Cape Mendocino Light

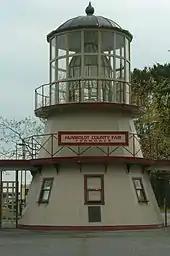
The Cape Mendocino Lens in the replica building at the Humboldt County Fairgrounds in 2005

After many ships, including the SS "Northerner" and a lighthouse tender with supplies to build the facility, were lost to the jagged rocks surrounding the sea stack "Sugar Loaf" and Blunt's Reef offshore of Cape Mendocino, the lighthouse with attendant buildings including a carpenter shop, an oil house, a barn and a two-story residence were built on of remote rangeland. On December 1, 1868, the light began sending a signal of one white flash every thirty seconds. The United States Coast Guard took control of the Cape Mendocino Lighthouse in 1939 when the United States Lighthouse Service merged with the Coast Guard.